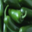
Label: sweet_pepper